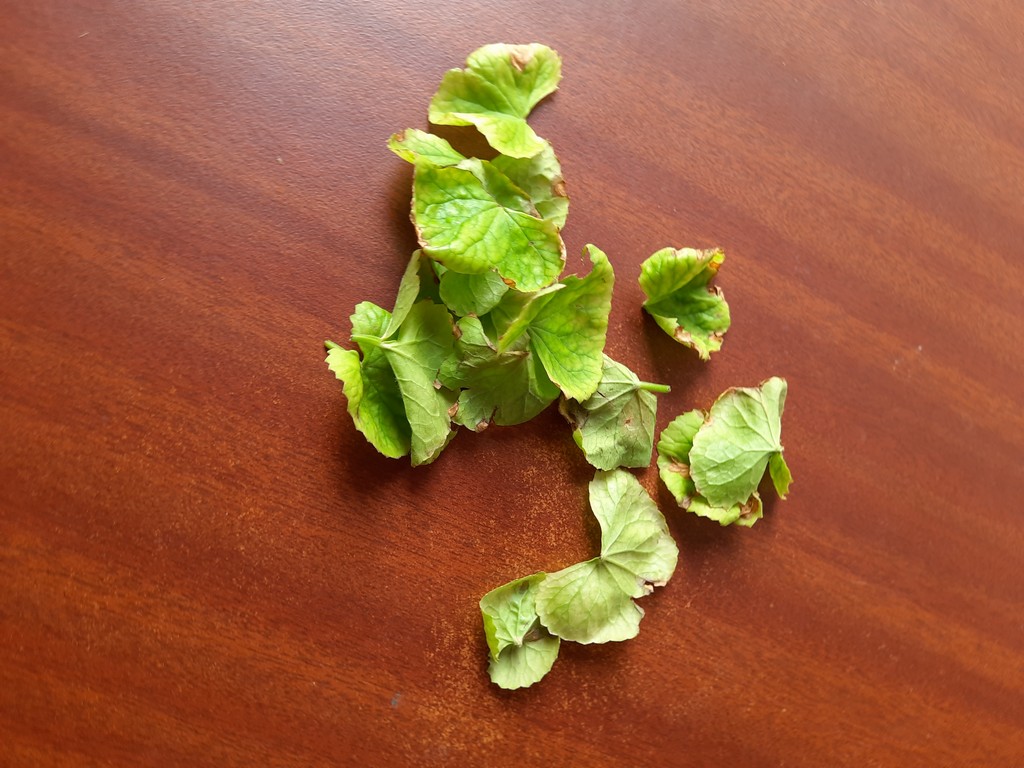
Label: Unhealthy